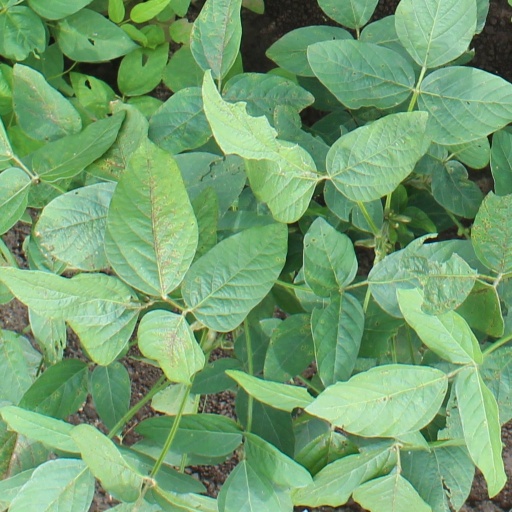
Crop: soybean